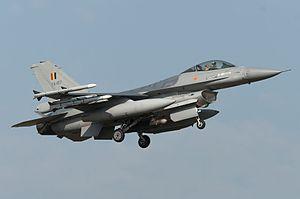
La vague belge d'ovnis désigne une série d'observations d'ovnis qui ont eu lieu en Belgique de 1989 à 1991. En général, les témoins déclarent avoir observé une forme triangulaire aux angles arrondis, un éclairage identique et un déplacement sans ou avec très peu de bruit.
La composante air est l'une des quatre composantes de l'Armée belge depuis le 1ᵉʳ janvier 2002. Elle s'intitule auparavant Force aérienne belge. Son commandant en chef est le général-major Fred Vansina.